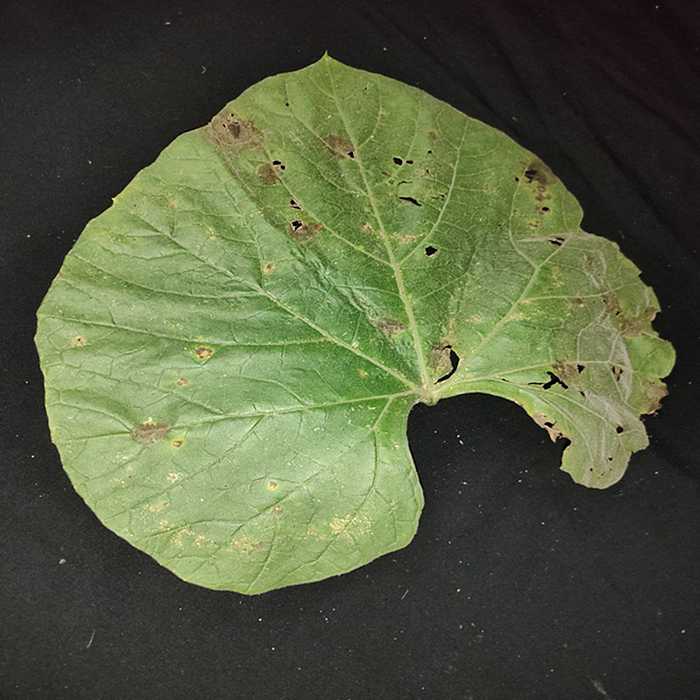
Plant: Bottle gourd
Label: Anthracnose